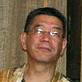
Age: 81